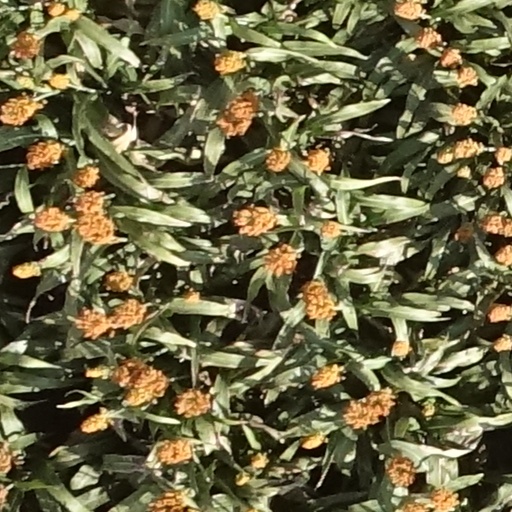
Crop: sorghum